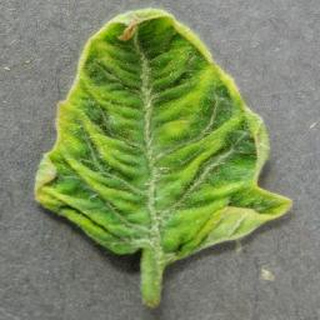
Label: tomato_yellow_leaf_curl_virus